List of international goals scored by David Healy

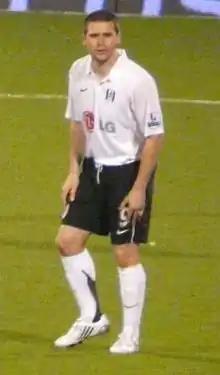
David Healy scored 36 international goals for Northern Ireland.

David Healy is a retired footballer, who represented the Northern Ireland national football team between 2000 and 2013. During his international career, he played 95 matches in which he scored 36 goals, becoming his country's top scorer. Healy made his international debut in a friendly against Luxembourg at the Stade Josy Barthel in February 2000, scoring two goals in a 3–1 victory. In June 2004, he became Northern Ireland's all-time top scorer, after netting his 14th international goal in a friendly against Trinidad and Tobago; the previous record of 13 goals was held jointly by Billy Gillespie and Colin Clarke. As of October 2015, Kyle Lafferty is second to Healy in Northern Ireland's all-time scoring record, with 16 goals. Healy's final goal came in 2012, after a four-year goal drought, when he scored a 95th-minute equaliser against Azerbaijan during the 2014 FIFA World Cup qualification.